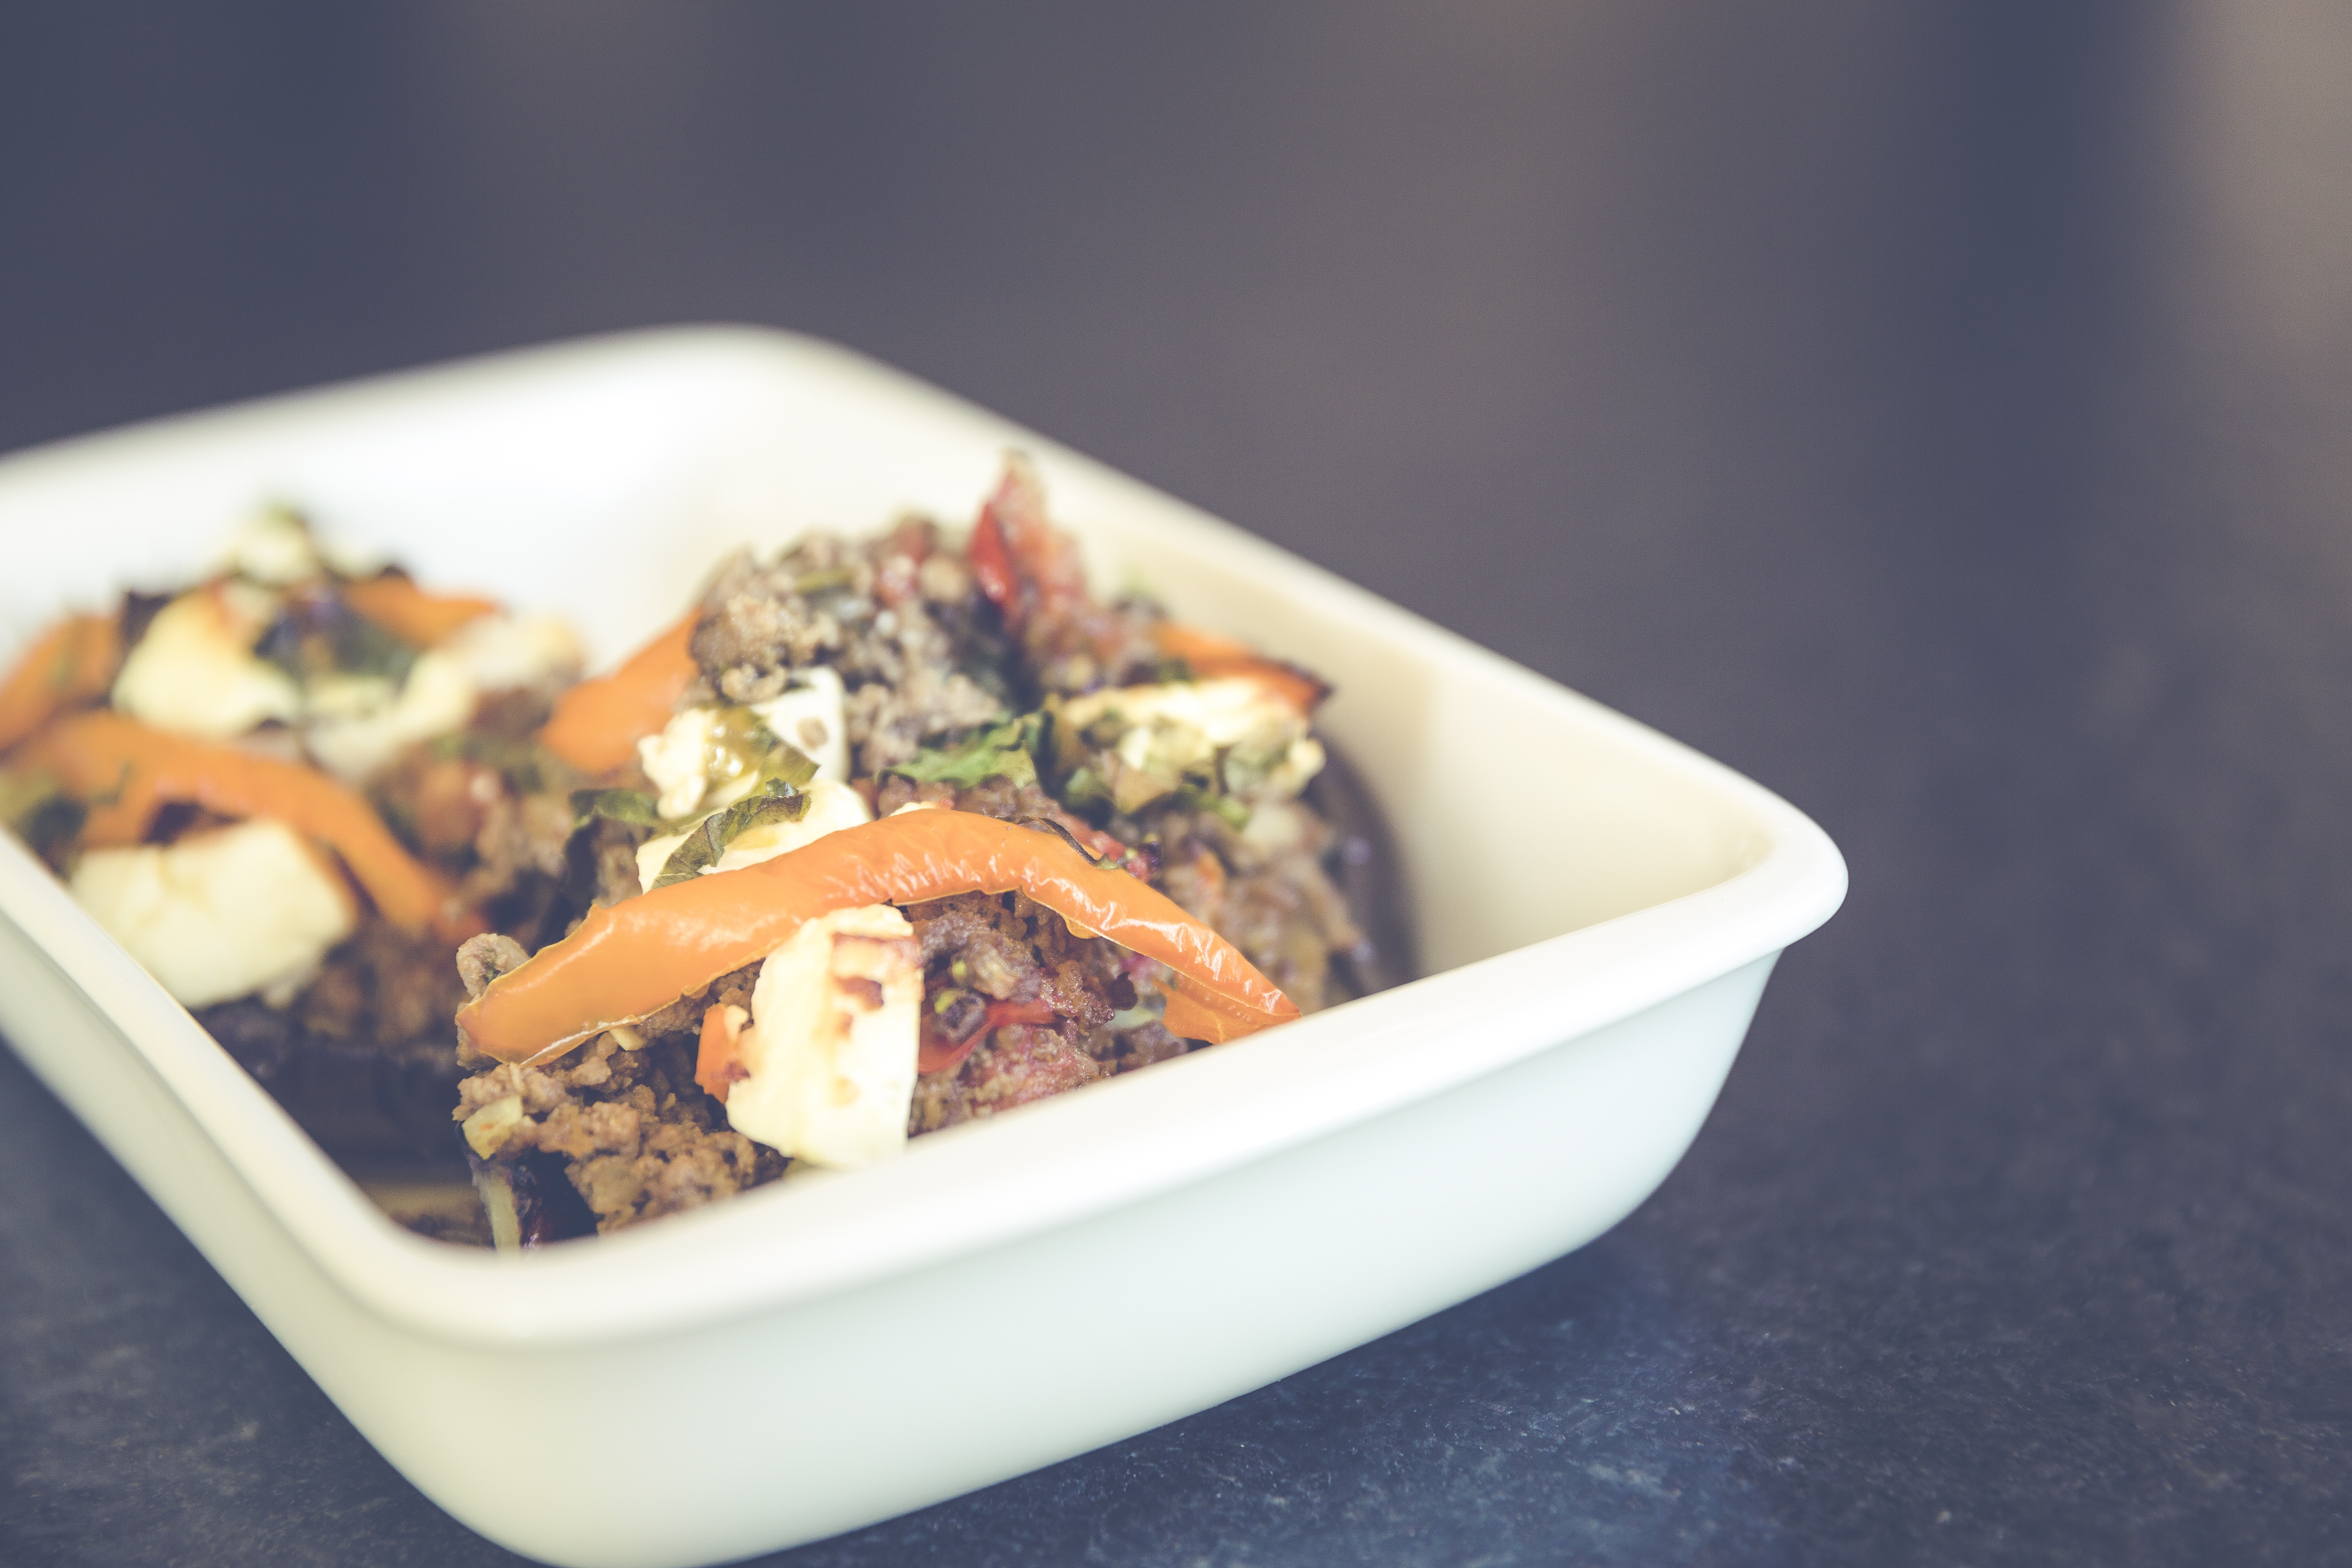
dish, meal, food, greek, produce, vegetable, breakfast, healthy, eat, cuisine, delicious, nutrition, vegetables, tasty, olives, casserole, oil, starter, frisch, paprika, eggplant, appetizing, bio, flowering plant, feta cheese, scalloped, land plant